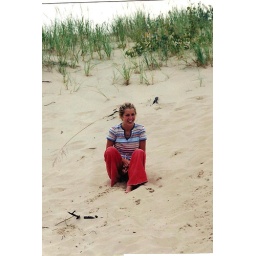
this photo pf me was take by robin farenhault in the bear dunes near lake michigan the summer after ninethgrade